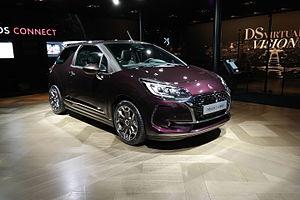
Salon international de l'automobile de Genève 2016
Une citadine polyvalente, est une automobile du segment B, légèrement plus grande et plus puissante qu'une petite citadine mais plus petite qu'une berline compacte. Ces voitures offrent généralement un niveau de confort satisfaisant pour les trajets routiers tout en restant bien adaptées à la circulation urbaine. Cette catégorie est apparue dans les années 1970 avec des modèles d'une longueur de l'ordre de 3,50 m. Aujourd'hui, leur longueur est plutôt de l'ordre de 3,90 m en versions 2 volumes. Le terme de polyvalente est justifié par l'accroissement de la taille moyenne de ce type de véhicule, se rapprochant des compactes. En Amérique du Nord, on parle de sous-compacte. Ces modèles sont les plus populaires dans de nombreux pays d'Europe, France et Italie en tête mais pas en Allemagne ou en Espagne où les compactes sont davantage représentées. Elles ont toutes 5 places.
La DS 3 est une citadine du constructeur automobile français DS Automobiles, après une première période sous la marque Citroën et le nom DS3. Commercialisée de mars 2010 à janvier 2020, elle appartient au segment des citadines premium, ce qui la met en concurrence directe avec la Mini, l'Alfa Romeo MiTo et l'Audi A1. Il s'agit du premier modèle de la gamme DS.
DS Automobiles est une marque automobile du segment premium du groupe français PSA. À l'origine, la Ligne DS était une famille haut de gamme de la marque Citroën de 2009 à 2014, puis elle est devenue une marque à part entière après cinq années d'existence en juin 2014. La première présentation officielle de la marque DS Automobiles a lieu le 3 mars 2015 au salon de Genève. Son nom fait référence à la Citroën DS, un ancien modèle haut de gamme de Citroën commercialisé entre 1955 et 1975.